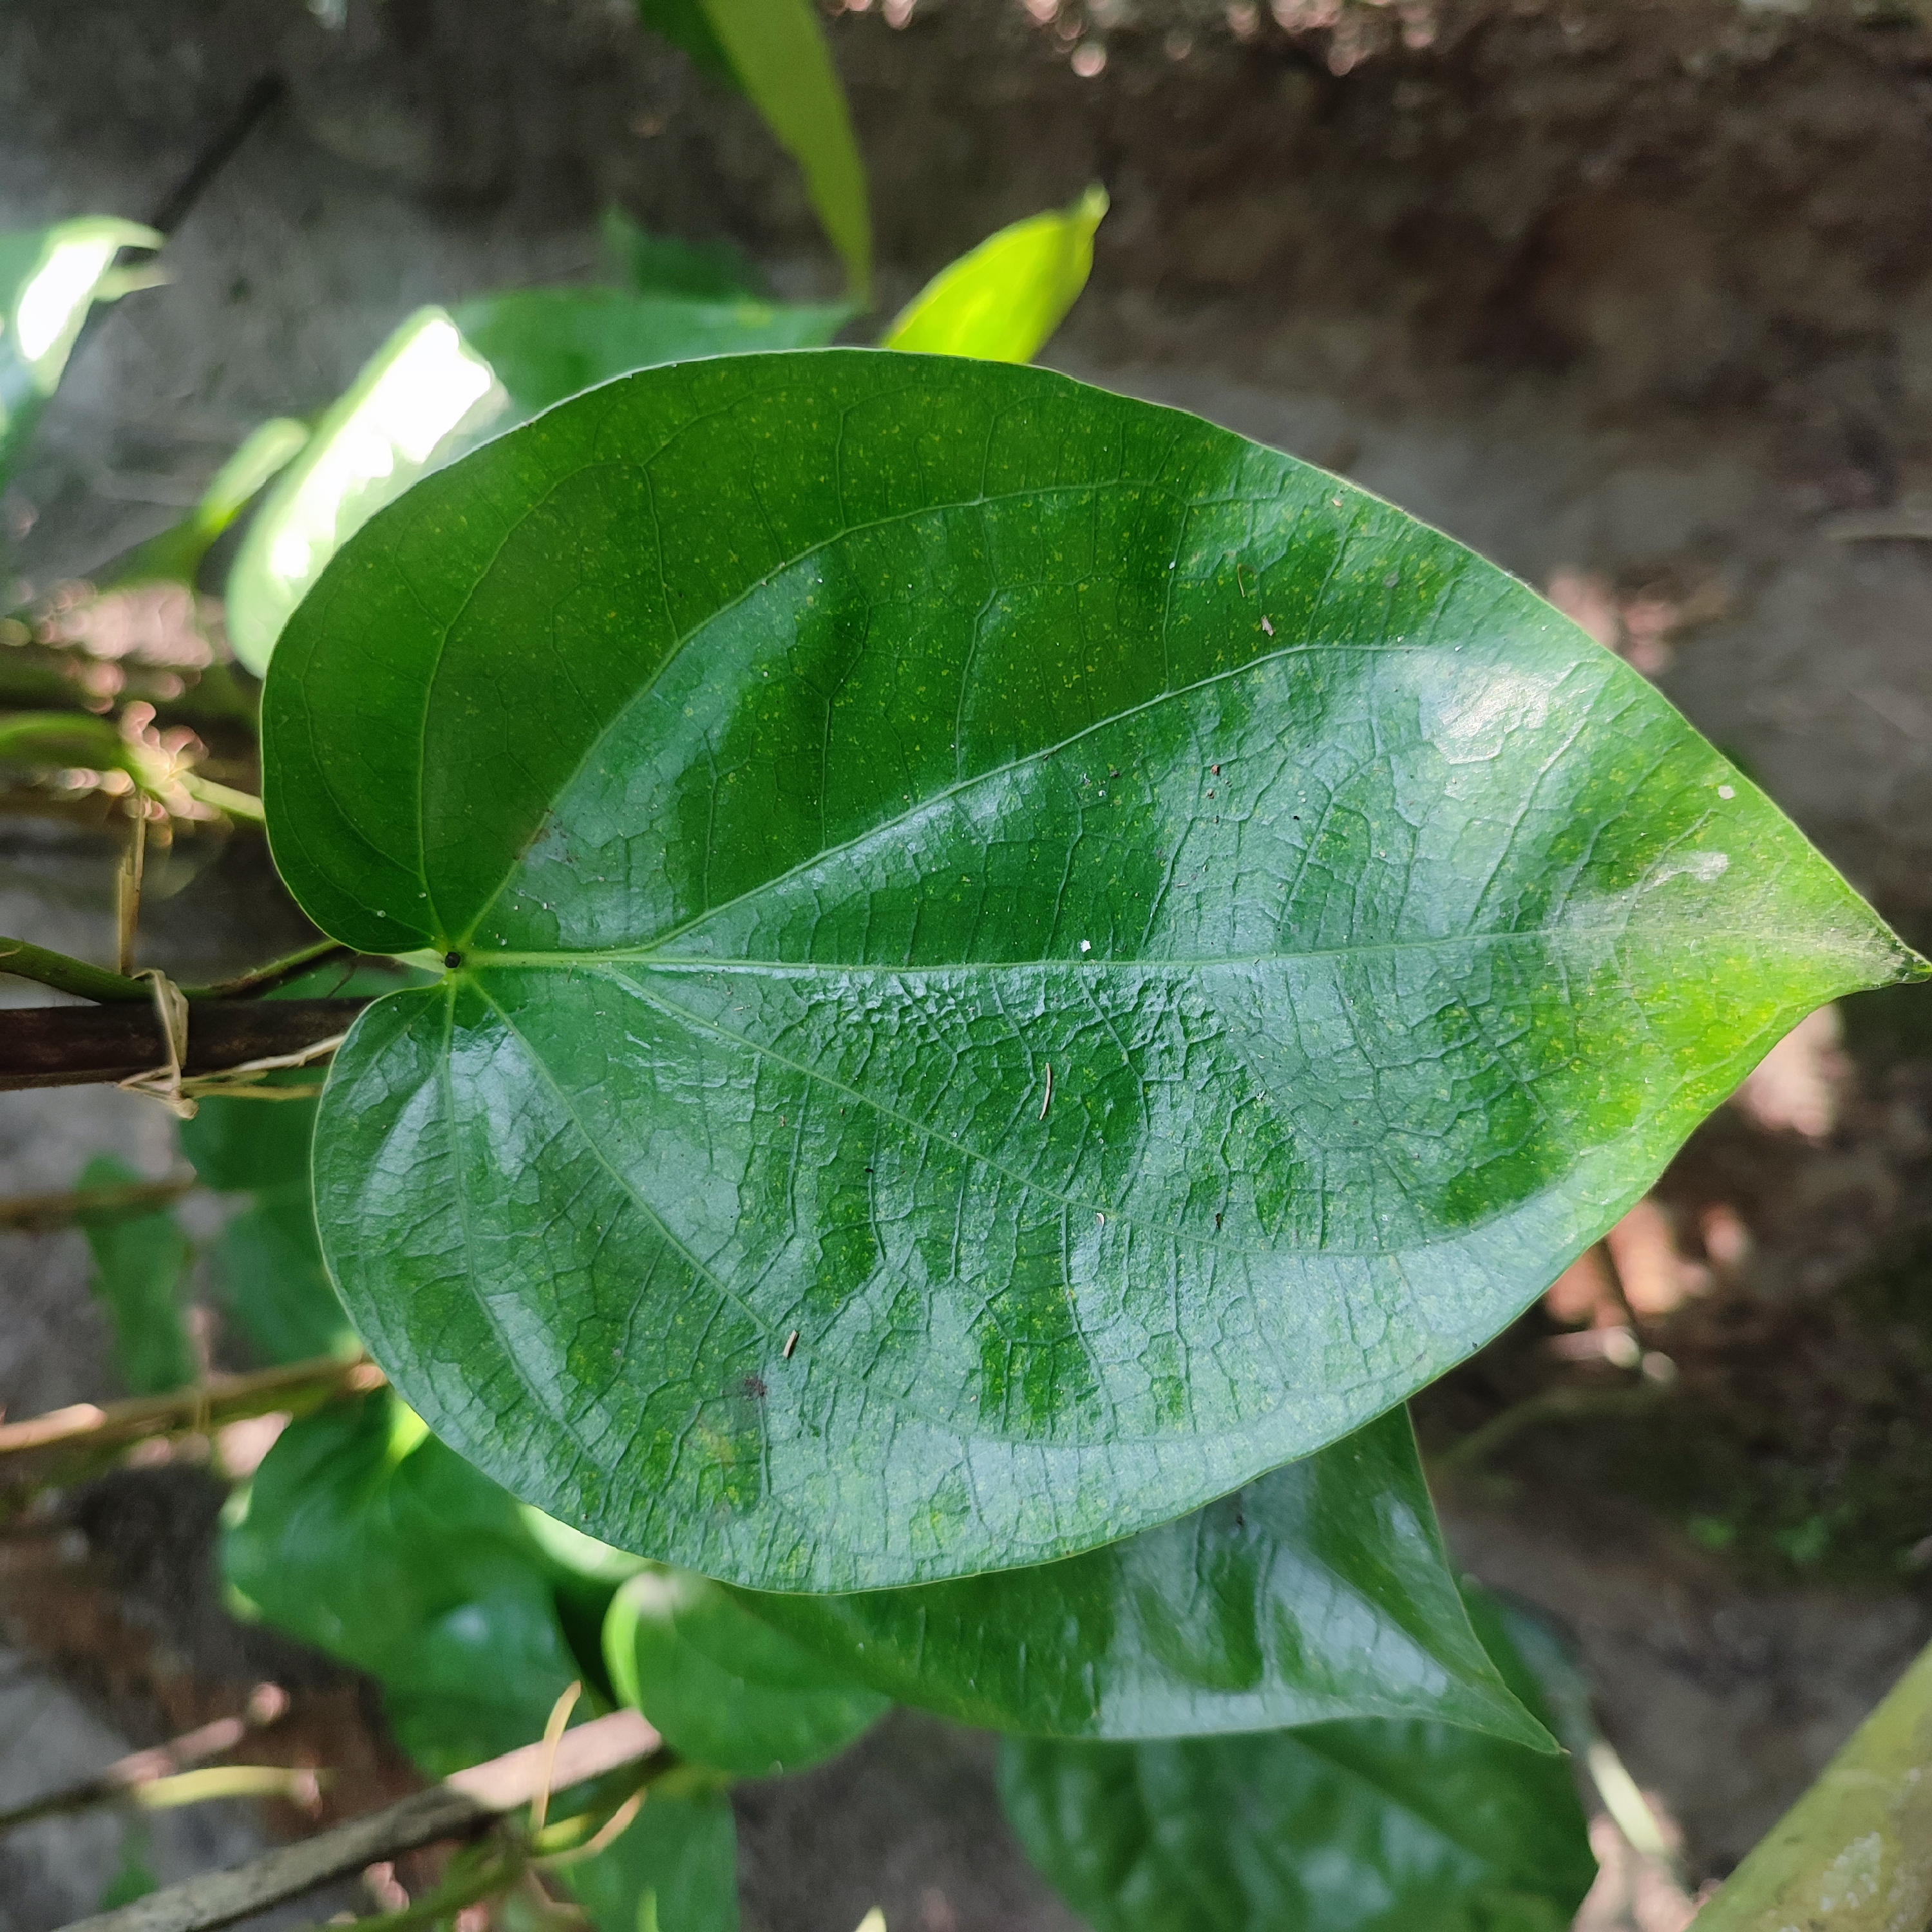
Label: Healthy_Leaf